Beaucaire, Gard

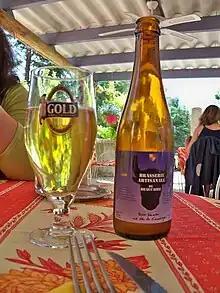
White beer of Beaucaire, with Camargue rice

The Catholic parish of Beaucaire is part of on the diocese of Nîmes, deanery "Plaine gardoise". Protestants also have a church in the commune. There is a Mosque for Moslems.